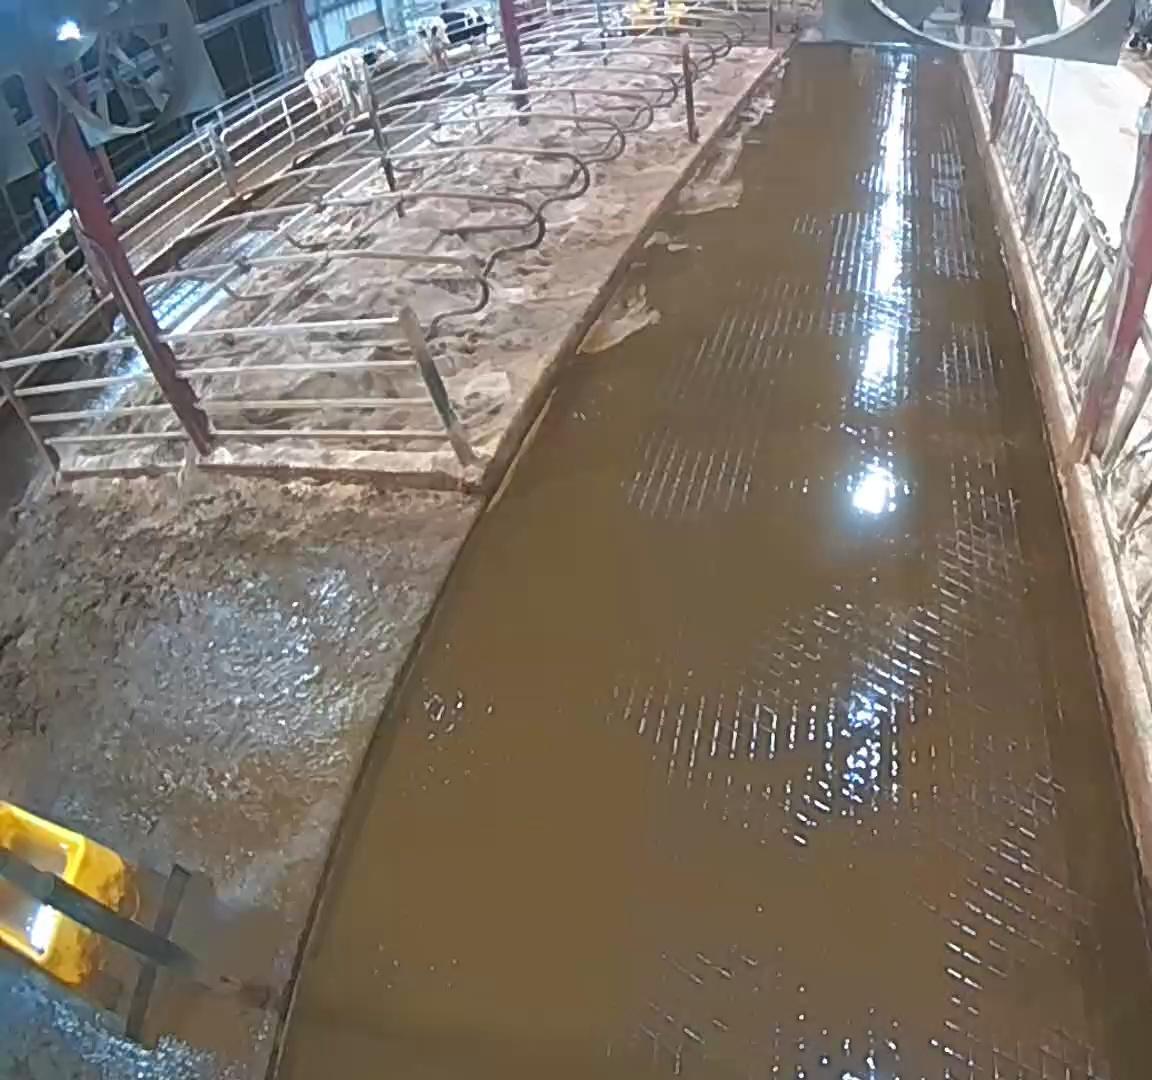
Number of cows: 0